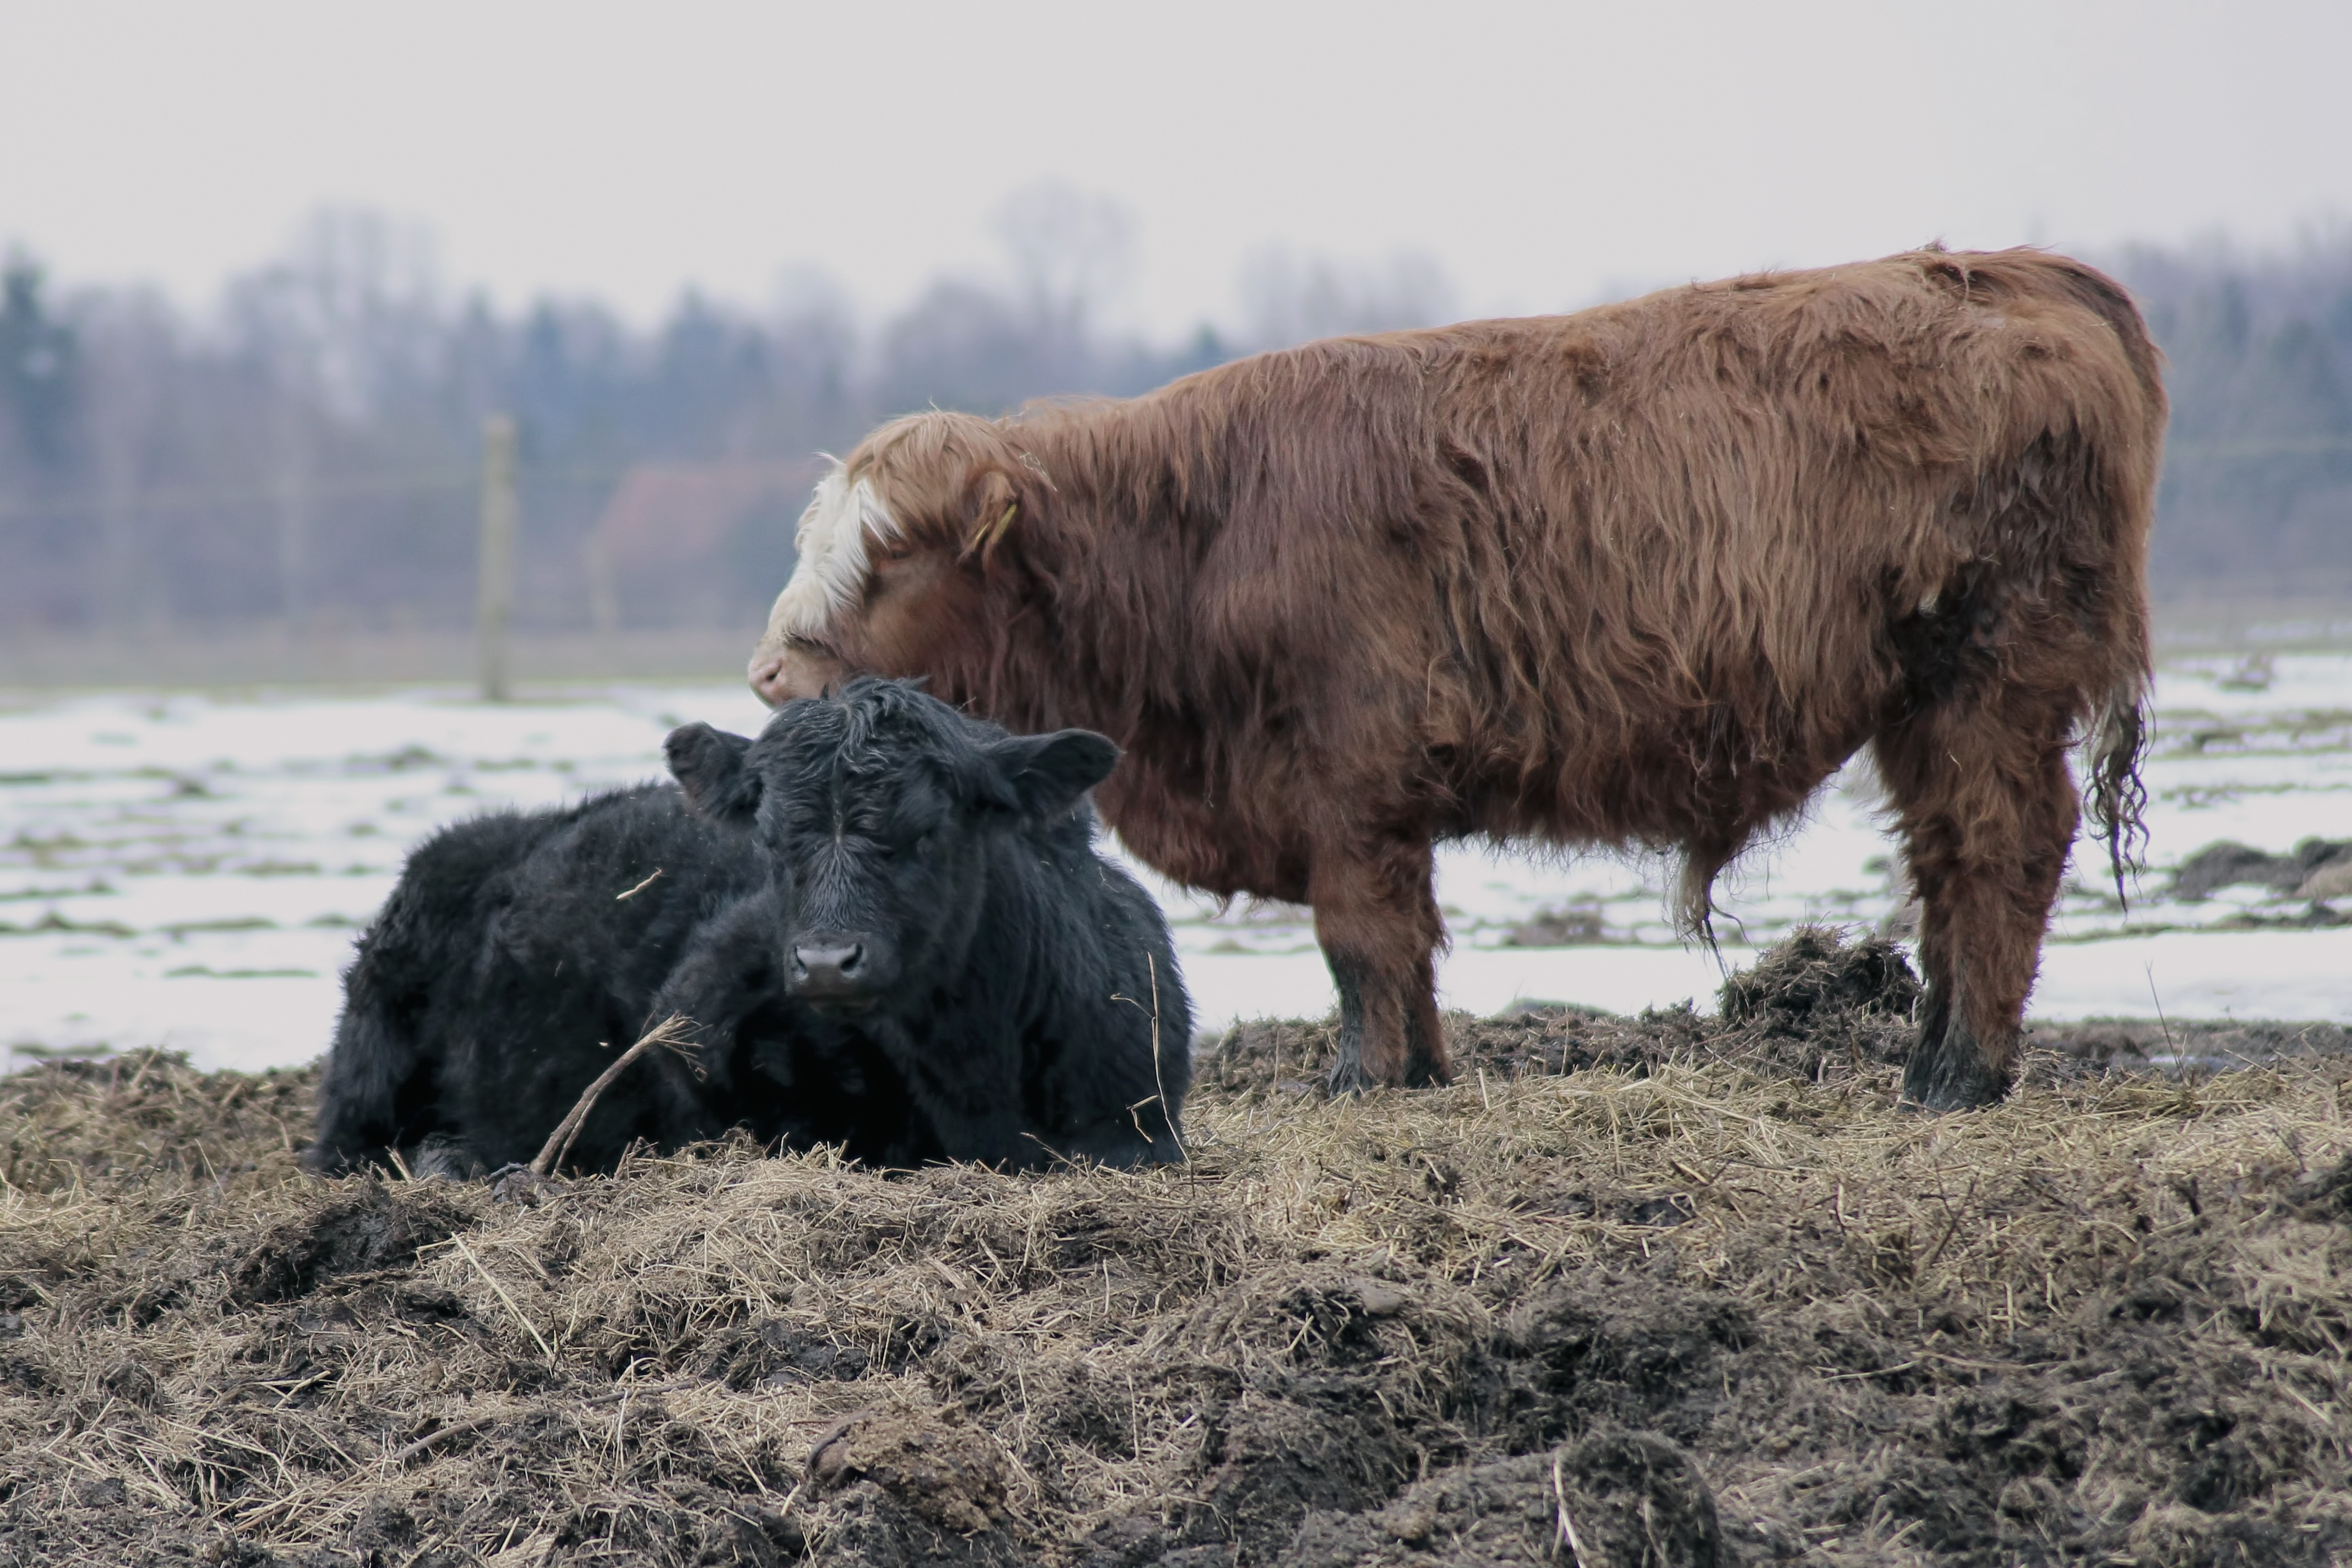
winter, field, wildlife, fur, cattle, herd, pasture, grazing, livestock, mammal, fauna, cows, bull, mammals, vertebrate, bison, yak, shaggy, cattle like mammal, muskox